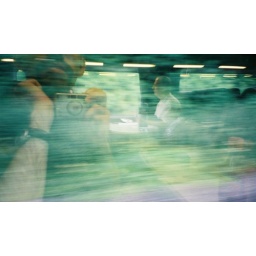
Everything out your window is green in Ireland.